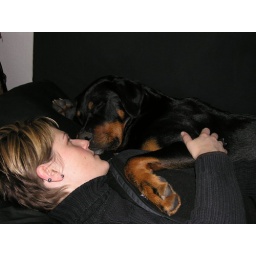
the dog sofa has also gotten room in the new flat